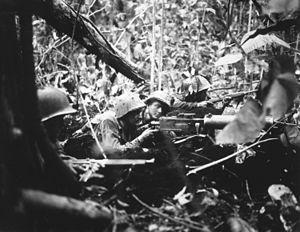
La bataille de Cape Gloucester fut livrée entre décembre 1943 et avril 1944 lors de la campagne de Nouvelle-Bretagne sur le théâtre du Pacifique de la Seconde Guerre mondiale. Elle faisait partie de l'opération Cartwheel et visait à la capture de l'aérodrome de Tuluvu établi près de Cape Gloucester, une péninsule situé au nord de l'extrême-ouest de l'île de Nouvelle-Bretagne mais également à accentuer l'isolement de la base de Rabaul, principale base militaire et logistique japonaise dans le Pacifique du sud-ouest, où étaient stationnés près de 60 000 soldats impériaux. Un objectif secondaire de cette opération était d'assurer le libre-passage de la mer par les Alliés des détroits séparant la Nouvelle-Bretagne de la Nouvelle-Guinée
La campagne de Nouvelle-Bretagne est une série de batailles s'échelonnant de décembre 1943 à août 1945, pendant la campagne de Nouvelle-Guinée lors de la Seconde Guerre mondiale. Les forces australo-américaines menèrent des débarquements successifs en Nouvelle-Bretagne, destinés à accentuer l'isolement de la base japonaise de Rabaul qui était alors la plus grande base militaire et logistique de l'Empire du Japon dans le sud du Pacifique où étaient stationnés plus de 100 000 de ses civils et militaires.